Johann Pachelbel

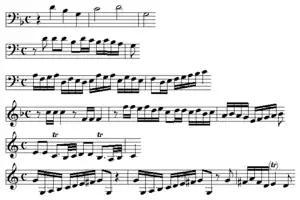
Fugue subjects from Magnificat fugues: secundi toni 7, octavi toni 10, primi toni 16, sexti toni 10, quarti toni 8 and octavi toni 13

Although most of them are brief, the subjects are extremely varied (see Example 1). Frequently some form of note repetition is used to emphasize a rhythmic (rather than melodic) contour. Many feature a dramatic leap (up to an octave), which may or may not be mirrored in one of the voices sometime during an episode – a characteristic Pachelbel technique, although it was also employed by earlier composers, albeit less pronounced. Minor alterations to the subject between the entries are observed in some of the fugues, and simple countersubjects occur several times. An interesting technique employed in many of the pieces is an occasional resort to "style brisé" for a few bars, both during episodes and in codas. The double fugues exhibit a typical three-section structure: fugue on subject 1, fugue on subject 2, and the counterpoint with simultaneous use of both subjects.